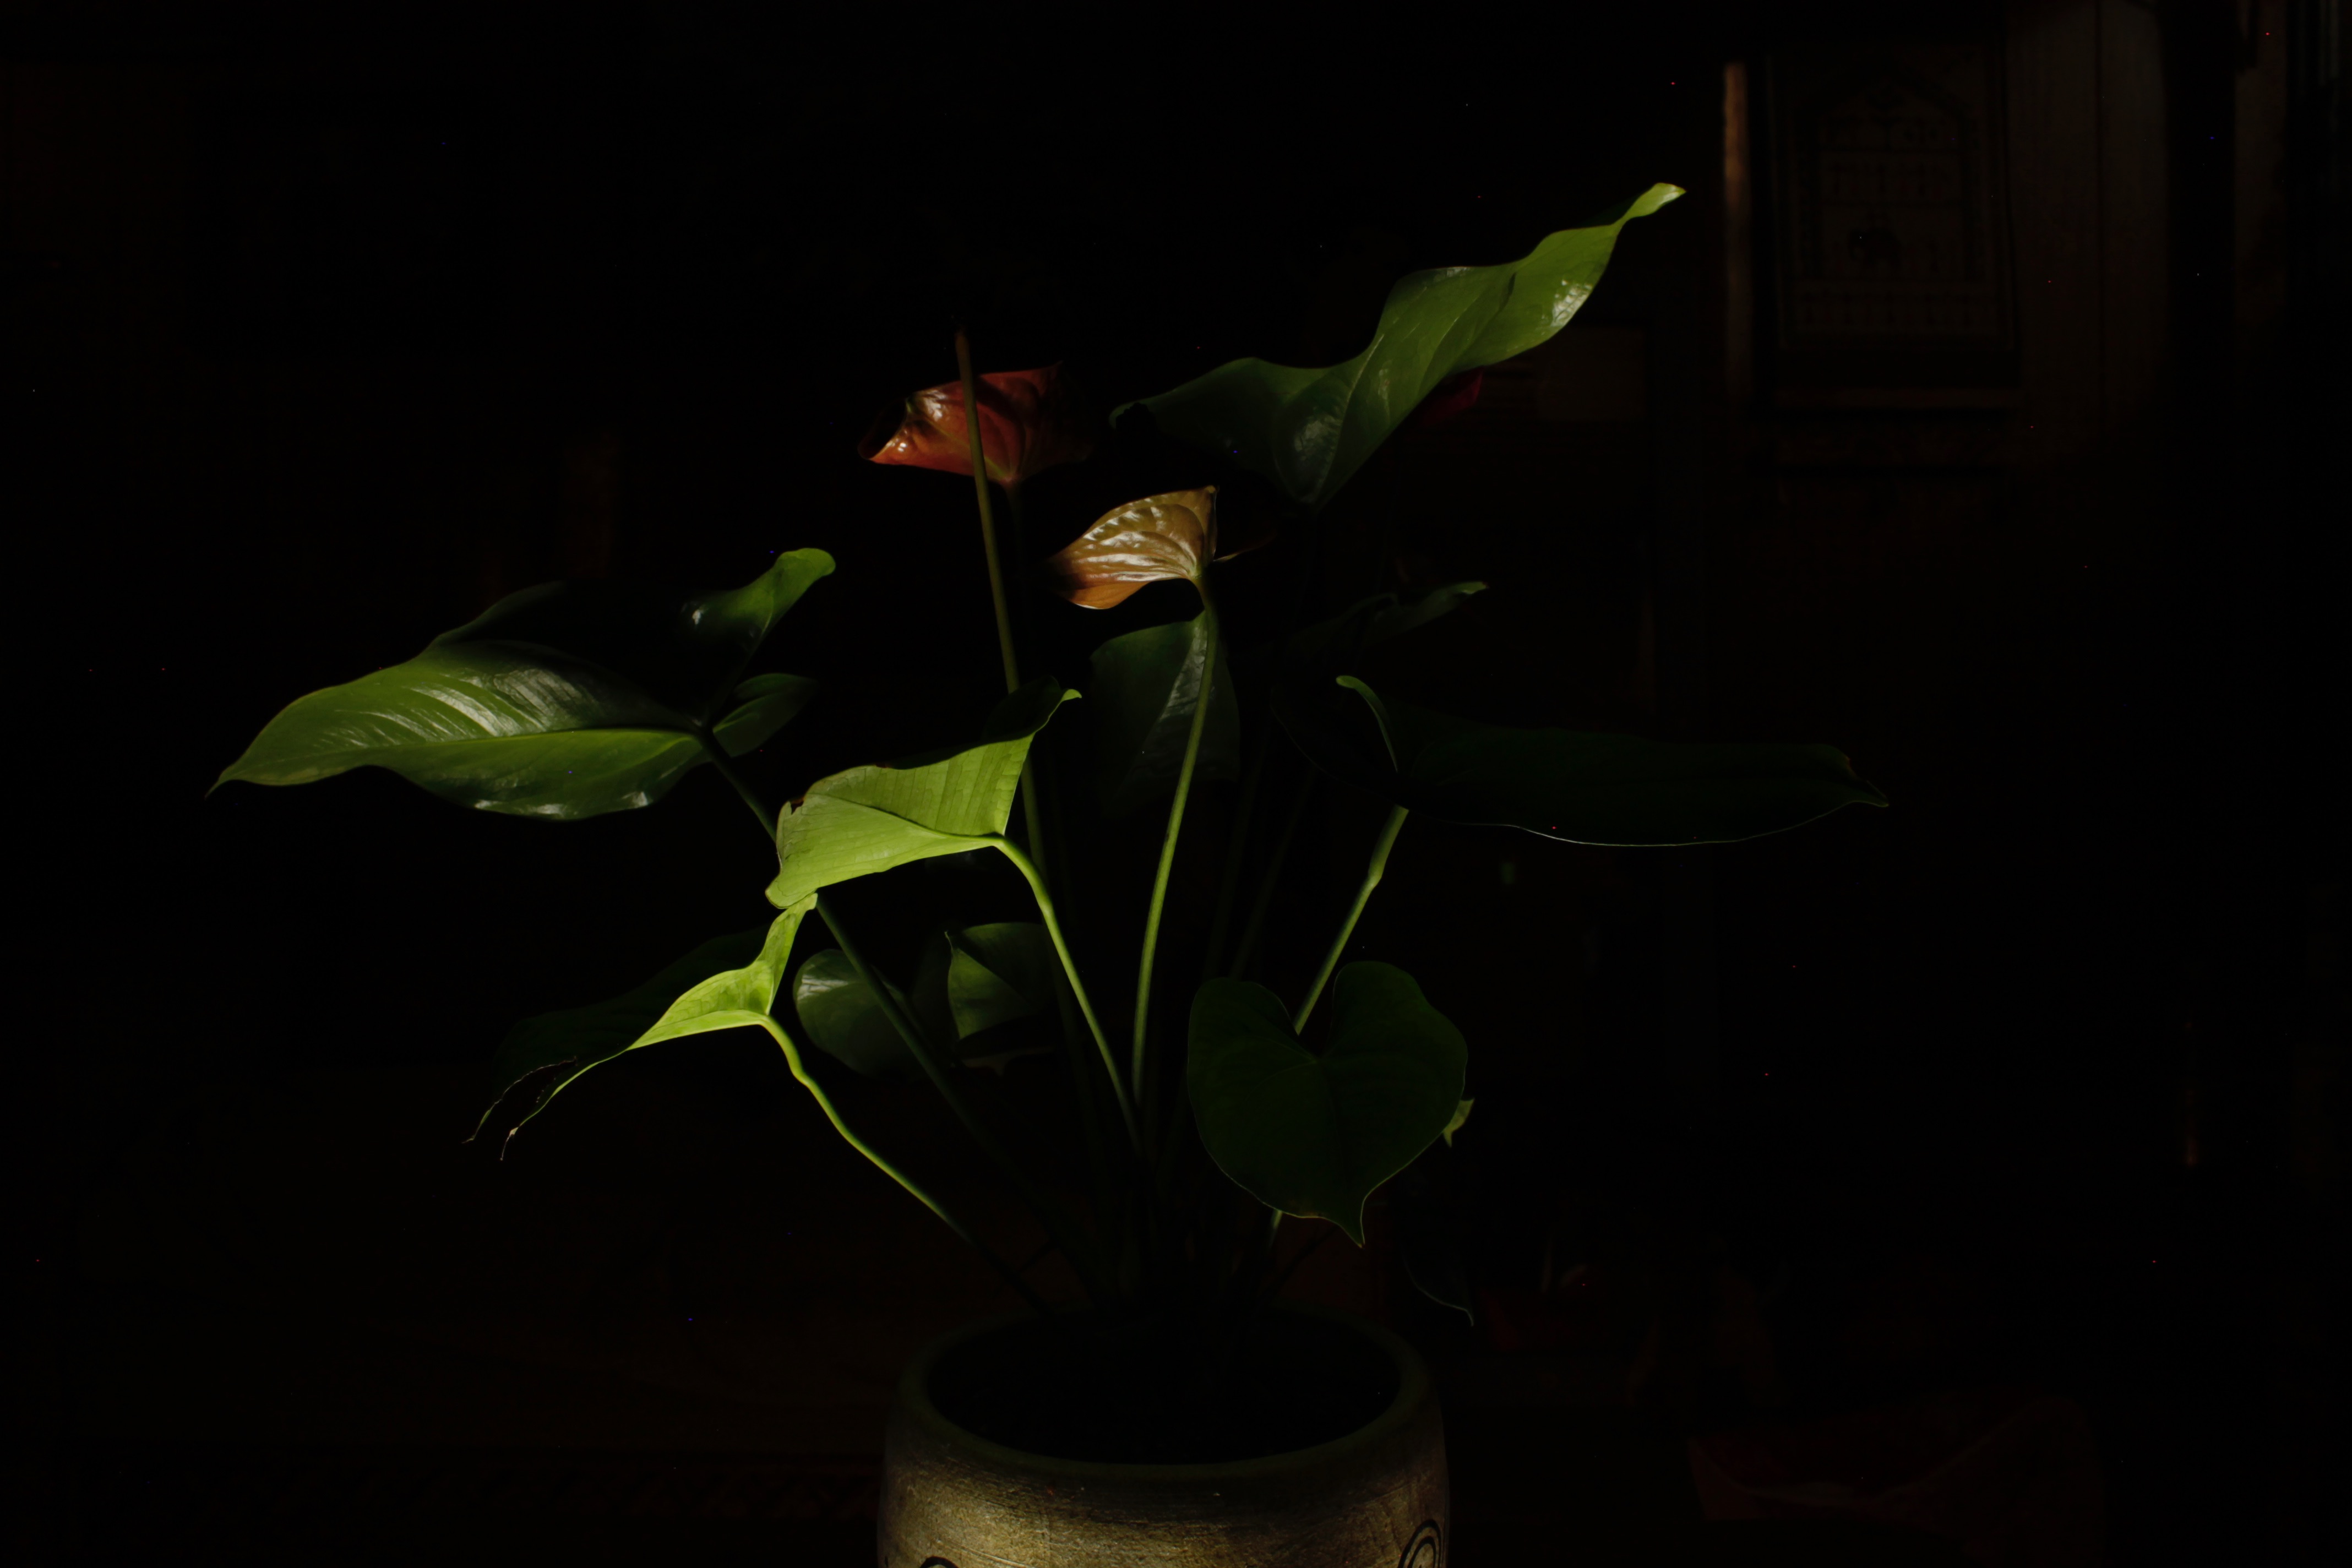
plant, leaf, flower, green, darkness, botany, yellow, lighting, flora, flowering plant, plant stem, land plant